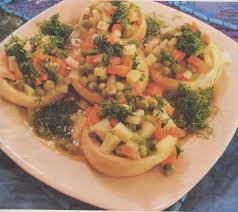
Yemek: enginar